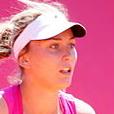
Age: 16